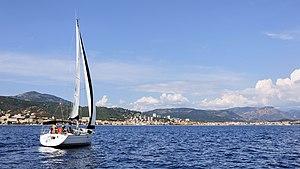
Nautisme à la voile dans la baie d'Ajaccio (Corse-du-Sud, France). Le voilier est un Jeanneau Sun Odyssey 35.
Ajaccio est une commune française, préfecture du département de la Corse-du-Sud, préfecture de la Corse et siège de la collectivité territoriale de Corse. Son aire urbaine comptait 106 488 habitants en 2016, la plus grande de l'Île. Ajaccio est située sur la côte ouest de la Corse, à 390 km de Marseille.
Le tourisme en Corse représente un atout non négligeable dans l'économie de l'île.